William A. Fishbaugh

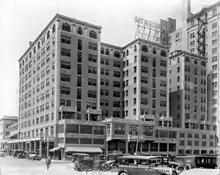
Fishbaugh's architectural photograph of the McAllister Hotel in Miami, Florida. March 10, 1926

William A. Fishbaugh (June 20, 1873 – November 3, 1950) was an American commercial photographer who worked in the Miami, Florida area during its early twentieth century development boom.